Carl Boenish

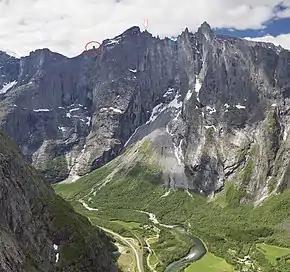
Trolltindene ridge: Stabben inside red circle, Trollspiret under arrow, Bruraskaret in blue rectangle above the cone shaped scree.

Boenish died in a BASE jump off the Stabben pinnacle in Trolltindane range (not Troll Wall proper) in Rauma Municipality, Møre og Romsdal, Norway, the day after completing a successful double BASE jump with his wife, Jean Boenish, for a Guinness World Records television special hosted by David Frost and young Kathie Lee Johnson, now Kathie Lee Gifford. Jean Boenish did another jump two days after the fatal jump.